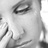
Emotion: sad